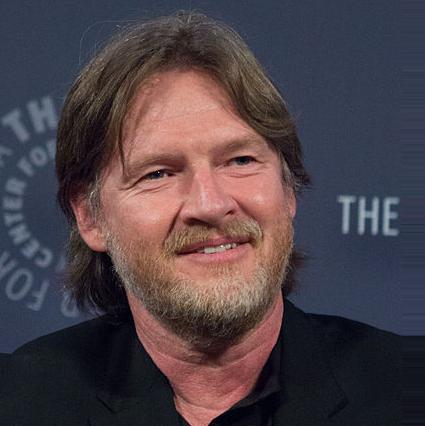
Age: 47